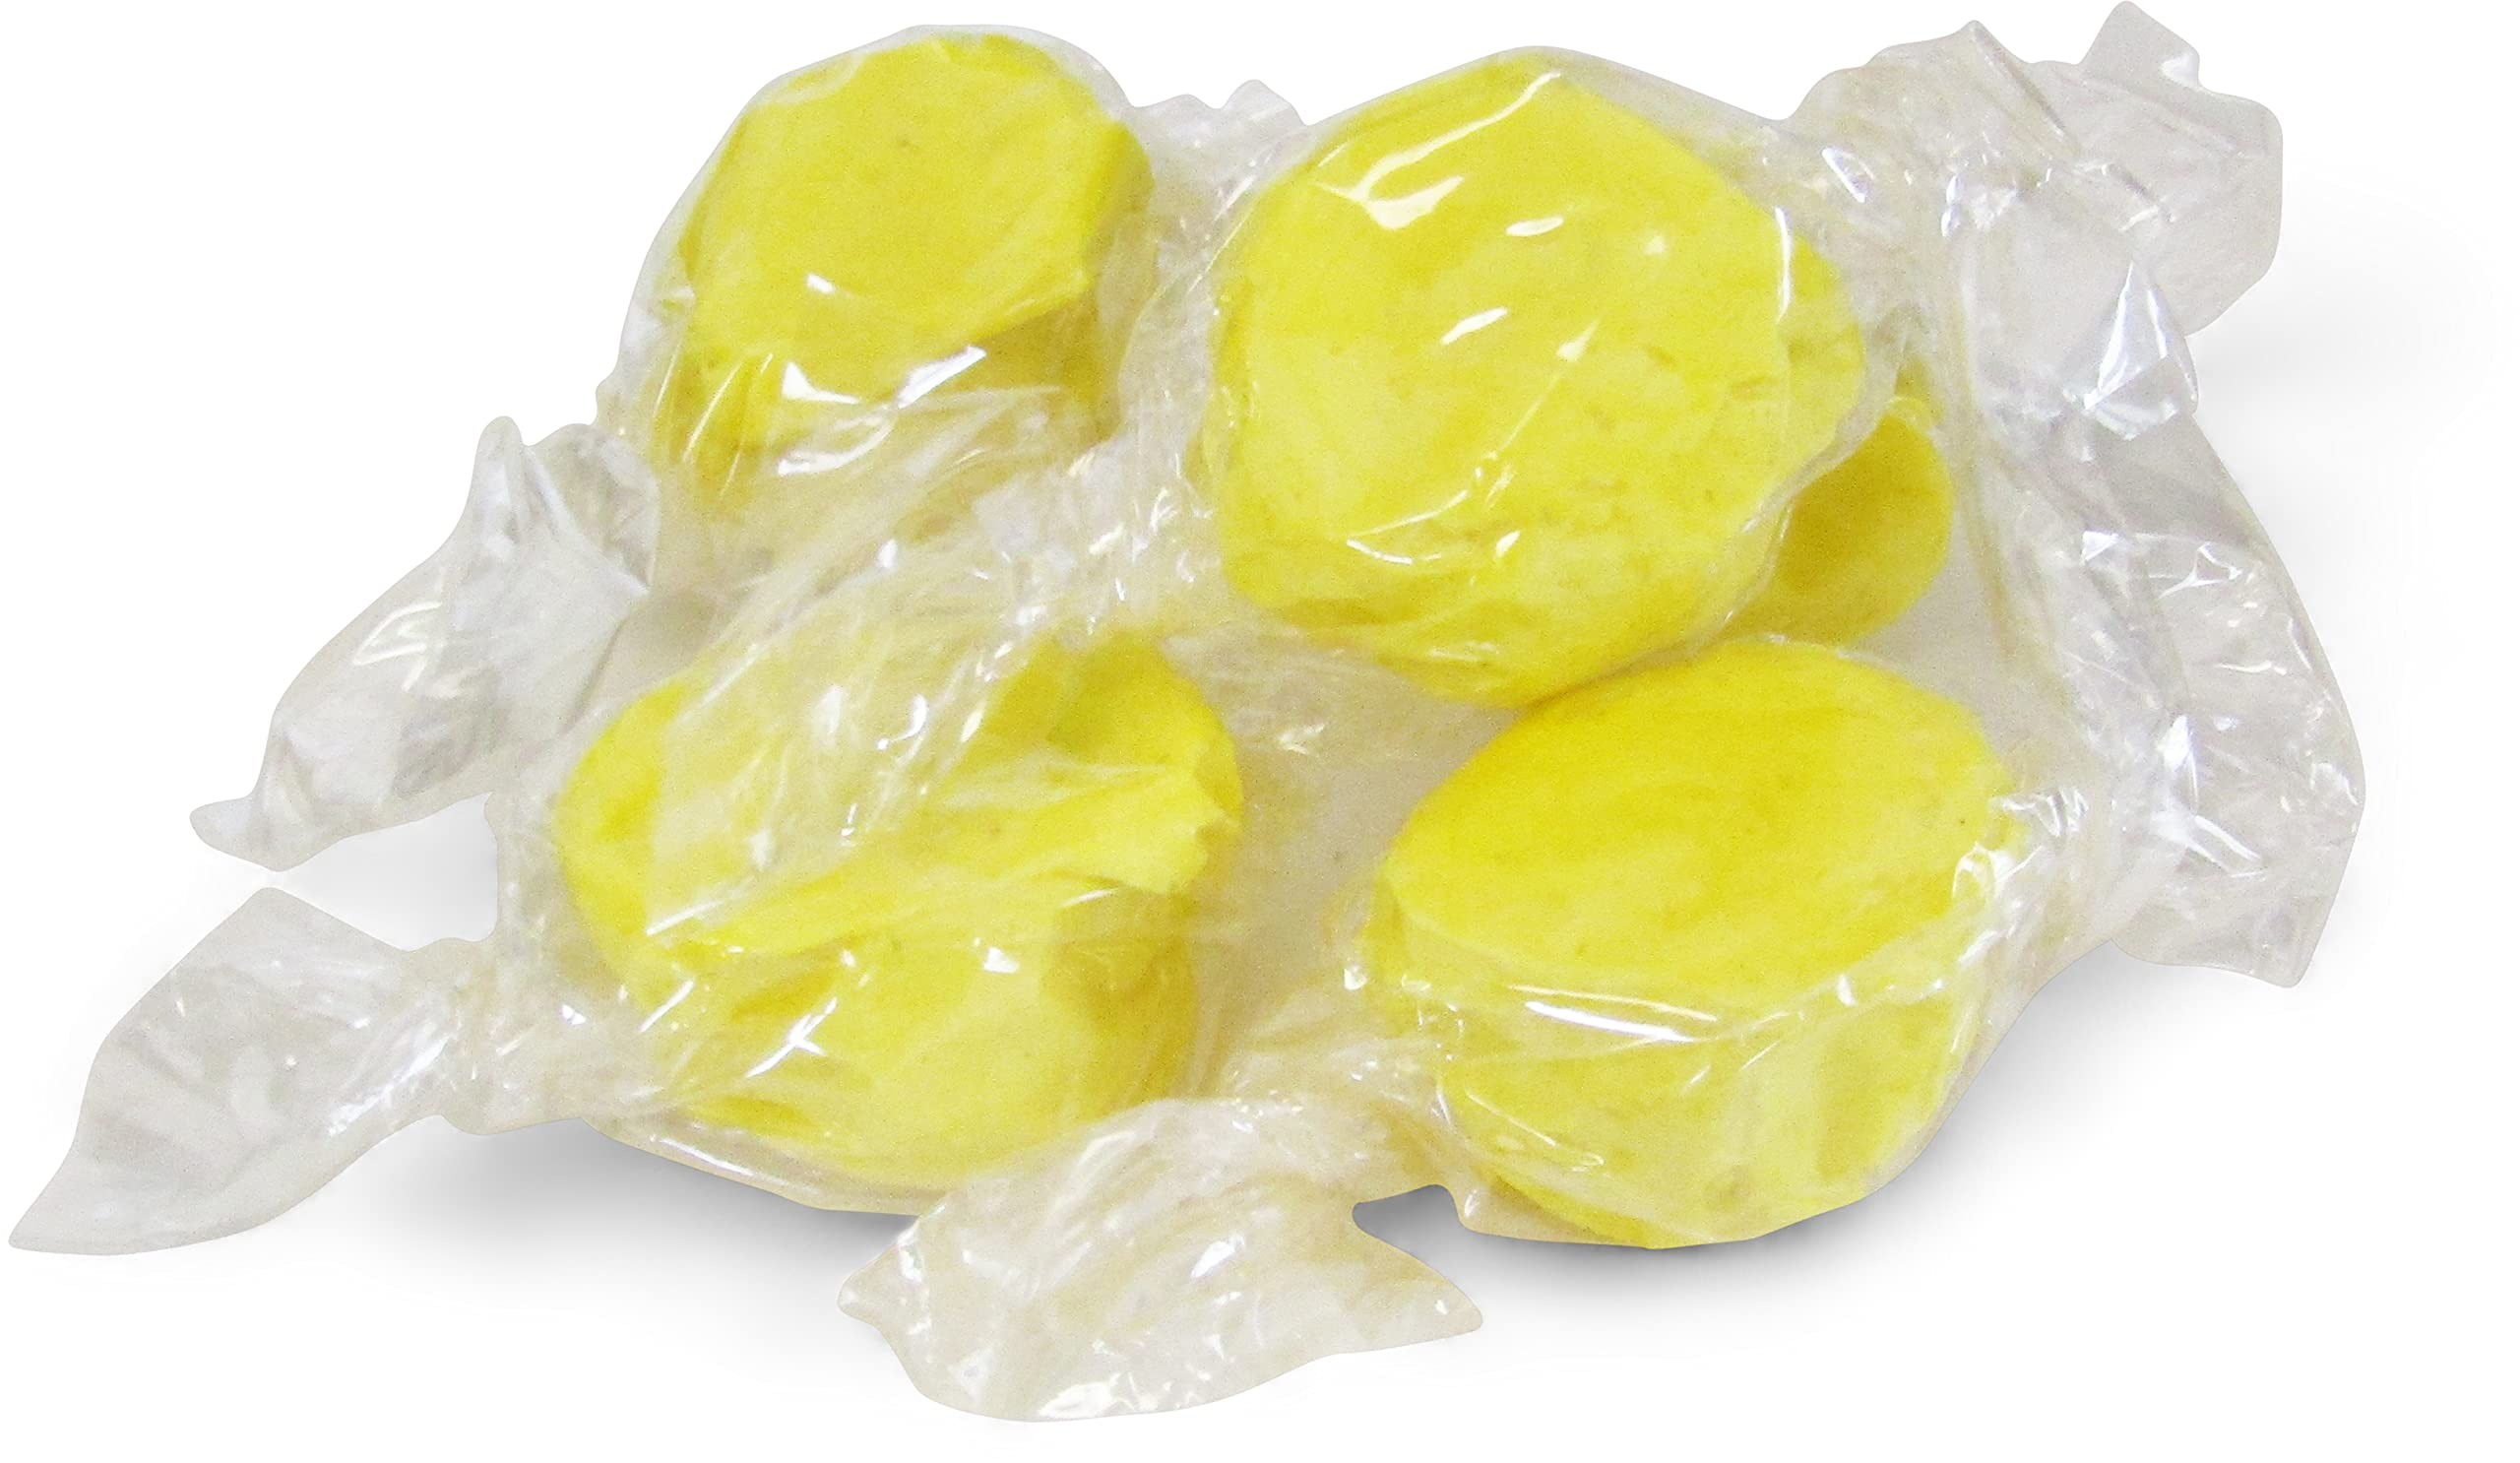
Item Name: Gourmet Yellow Banana Soft Taffy Candy Chews by It's Delish – 4 Oz Bag – Individually Wrapped Yellow Taffies Chewy Banana Flavored Fruit Chews – USA Made & Kosher
Bullet Point 1: 🍌 SWEET, BANANA-Y & DELICIOUS – Candy we give you a convenient way to indulge in your favorite candy. It's the classic candy that never goes out of style! Try all our flavors, including Cherry, Blueberry, Watermelon, Banana, Strawberry, Peppermint, Tutti fruity, etc. - Approx. 18 Taffies/per 4 Ounces.
Bullet Point 2: 🍌 VALUE SIZE ORIGINAL BANANA TAFFY CHEWS – Variety Pack bulk bags Yellow Banana Taffy Chews by Its Delish brand. Your taste buds will "go bananas" when you treat them to our Yellow Banana Taffy Chews. They'll be appreciated by kids and adults alike. Stock up for your pantry and upcoming events.
Bullet Point 3: 🍌 GOURMET LONG-LASTING CHEW – Bulk Bag of Gourmet Banana Taffy Chews. Gourmet Style taffy individually wrapped. Sweet, chewy and flavorful. Certified Kosher OU Parve, Non-Dairy Made in the USA Order from the factory direct! You know them, you love them, now get your hands on all of our legendary bold, fruity, long-lasting candy, including Originals, Shell Shocked, Extreme Flavor, Splits, & Chewy!
Bullet Point 4: 🍌 WONDERFUL TREAT CANDY – It's the perfect choice to add to your bowl of trick-or-treating candy, stuffing a piñata, creating one-of-a-kind yellow-themed party favors or simply stocking your secret candy stash. Candy buffet/bar, party favors, weddings, birthdays, baby showers and for any occasion.
Bullet Point 5: 🍌 YOU ARE VALUABLE – It's easy to spread the love & share the square with your friends or throw some in your pocket or bag to enjoy either. We cherish your involvement in our brand more than everything else. It is Certified Kosher OU Packaged in the USA non-GMO, No MSG, Gluten-Free. No additives or preservatives. If you need our help or need to ask something, reach out to us. Our help group will be glad to support you and guarantee that you are 100%.
Product Description: <p><strong>Gourmet Yellow Banana Soft Taffy Chews by Its Delish - 4 Oz Bulk Bag</strong></p><p><br>These delicious taffies are sweet, chewy, and full of flavor. They are made in-house by our candy experts and are individually wrapped. Try all our flavors, including Cherry, Blueberry, Watermelon, Banana, Strawberry, Lemon, Orange, Neapolitan, Peppermint, Tutti fruity, etc. They'll be appreciated by kids and adults alike stock up for your pantry and upcoming events. Enjoy!</p><p>&nbsp;</p><p><strong>THE CHEWY TAFFY CANDY</strong>: Kick-start your taste buds with the long-lasting chewy fruit flavor of Its delicious. This original taffy packs an impossible amount of boldness into a bite-sized candy square.</p><p><strong>CHOOSE YOUR CHEWS:</strong>Whatever you choose, you'll get in-your-face flavor every time. From sour to soft, fruity to funky, Chews deliver the iconic, long-lasting taste you can't stop loving.</p><p>A chewier texture meets our bold flavors for a different spin on our long-lasting chews. All the bold flavor of the original, just chewier! You'll love this long-lasting square.</p><p>Each bite turns into a mouthwatering delight with a mildly tangy flavor and ultra-stretchy texture made to savor. Perfect for pulling, pondering, chewing, and past the afternoon, Stretchy &amp; Tangy is a brain-teasing combination of candy inspiration, sure to make you smile.</p><p><br><strong>About It's Delish!</strong><br><br>It's Delish was established in 1992 and is located in North Hollywood, California. It's Delish is a food manufacturer and distributor who produces over 500 gourmet food products including licorice, sour belts, taffies, caramels, Jordan almonds, chocolates, nuts, fruits, trail mixes, spices, and the spice blends. It's Delish also produces organics and all natural products. We give you the opportunity to order from the factory direct!<br><br>It’s Delish! prides itself on the four pillars that are at the foundation of everything we do.<br><br>Innovation Qu
Value: 1.0
Unit: Count

Price: 13.99